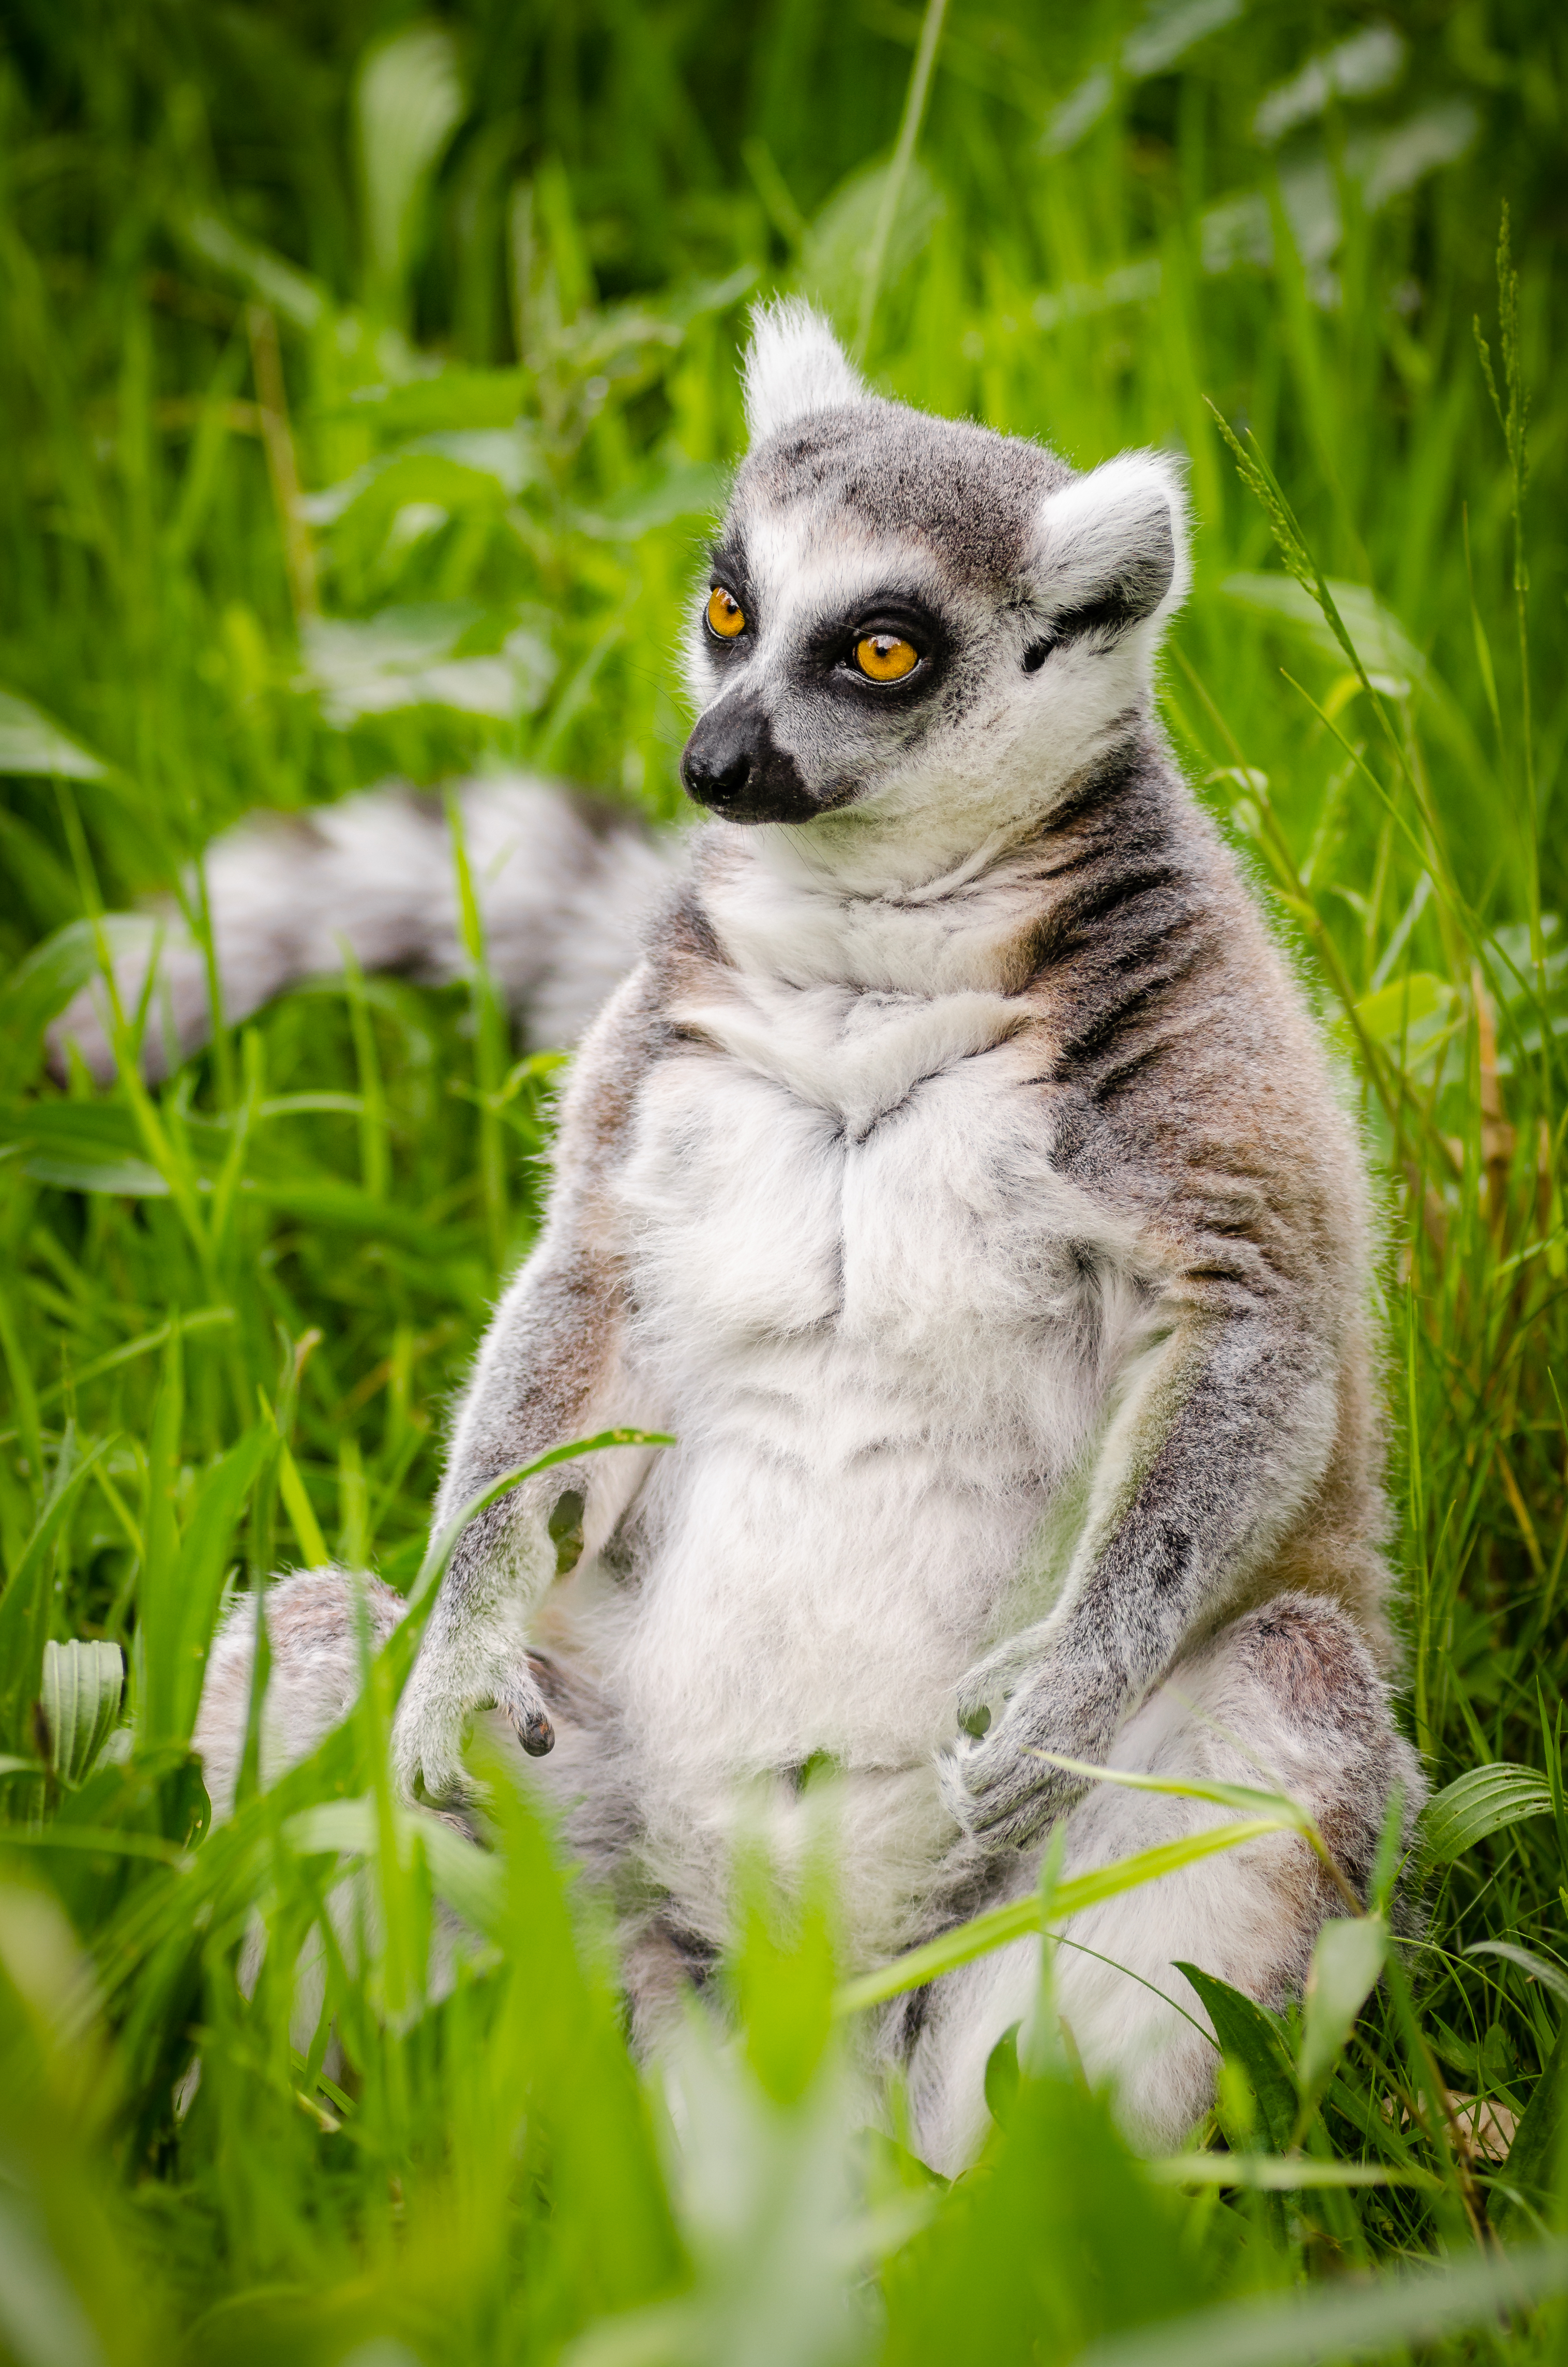
nature, grass, animal, wildlife, zoo, mammal, fauna, primate, madagascar, vertebrate, lemur